Bocage bourbonnais

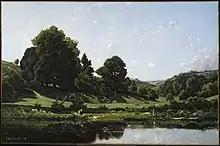

Le Bocage bourbonnais is a small French natural region, west of the Allier department in Auvergne. Its name stems from the ancient province of Bourbonnais.